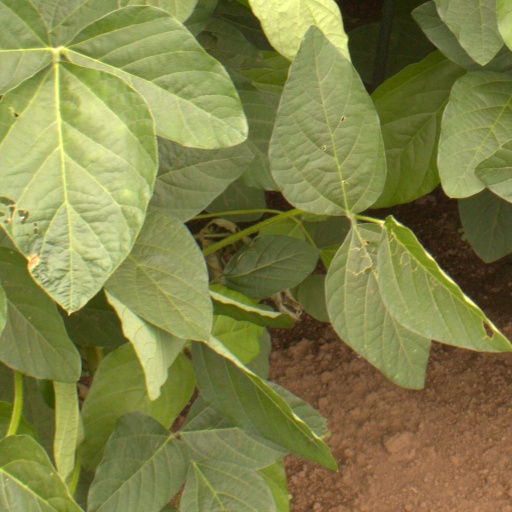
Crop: soybean